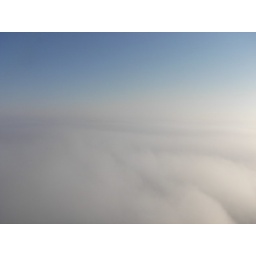
A foggy morning in New Orleans. These were taken from the roof of the building I use to work at.